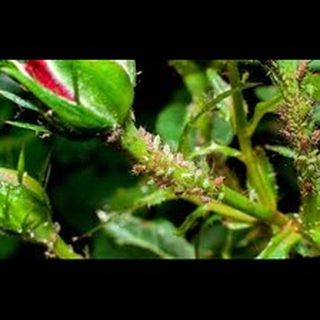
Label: wheat_aphid